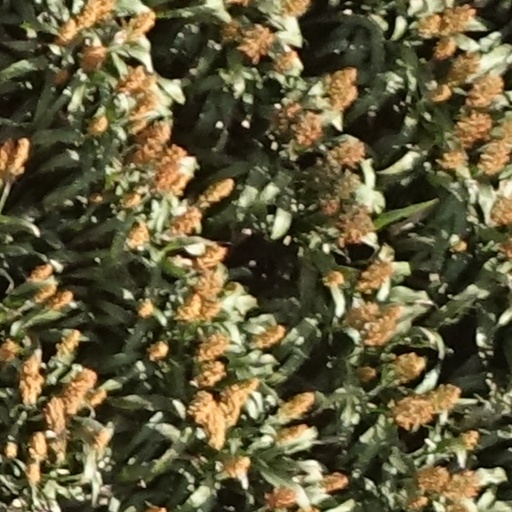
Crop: sorghum